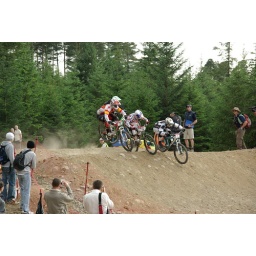
rafa alvarez crashes in the 4x at fort william mountain bike world cup 2008